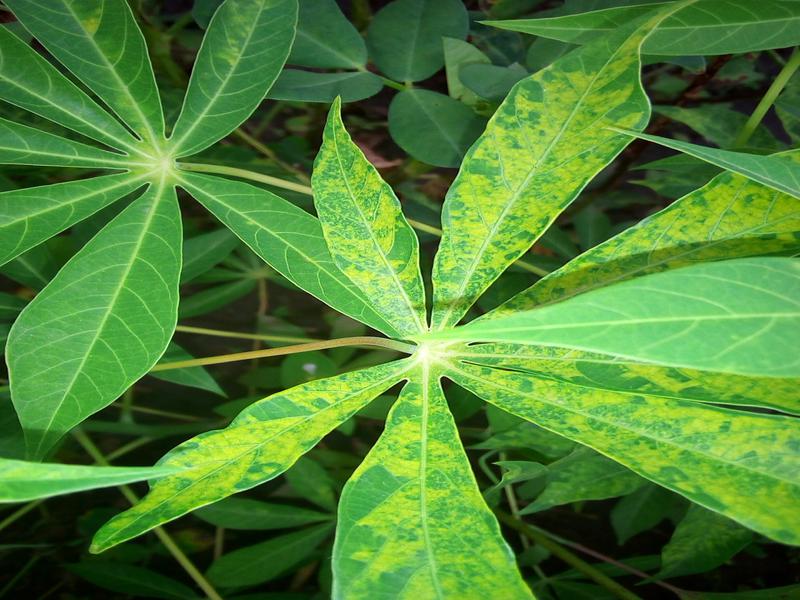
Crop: cassava
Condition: mosaic_disease